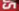
Number: 5